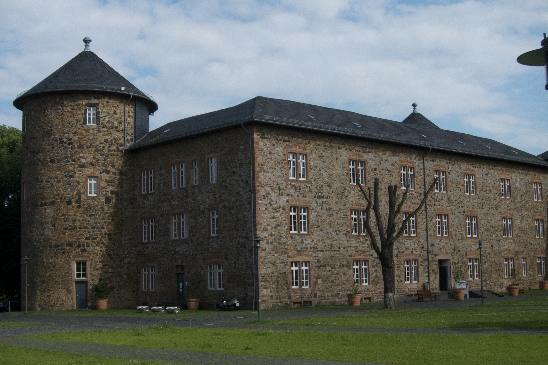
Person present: No